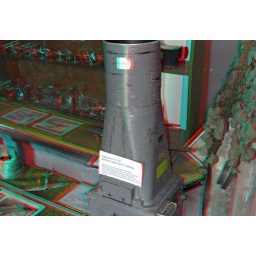
Coalhouse Fort in anaglyph 3D stereo red cyan glasses to view